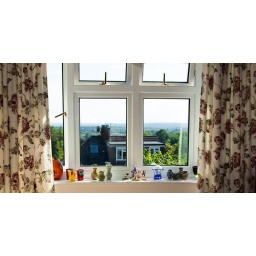
This was the view through my bedroom window in my old house. I do miss the view - but not much else!!